Manuel Marques de Sousa, Count of Porto Alegre

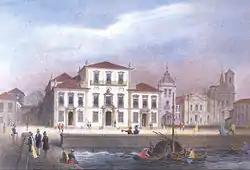
Rio de Janeiro, capital of the Empire of Brazil, with the City Palace at the center

News arrived in Montevideo in late 1822 that Prince Dom Pedro, son and heir of King João VI, had declared the independence of Brazil on 7 September and had been acclaimed emperor as Dom Pedro I on 12 October. Marques de Sousa was dispatched to Rio de Janeiro by the Baron of Laguna to pledge loyalty to the Emperor on behalf of the army in the south. The young "alferes" was an apt choice for the task; he was well connected in the imperial capital (his uncle, married to a paternal aunt, was Minister of War), cultured, and well educated. Marques de Sousa was a handsome man of average height with dark, curly hair and brown eyes. Fastidious about his appearance, he always took care to dress well, even during battles, and contemporaries made note of his trimmed and clean nails. He was also merry and gallant, with a "pleasant and well-tuned voice in conversation, ample and resounding in command".